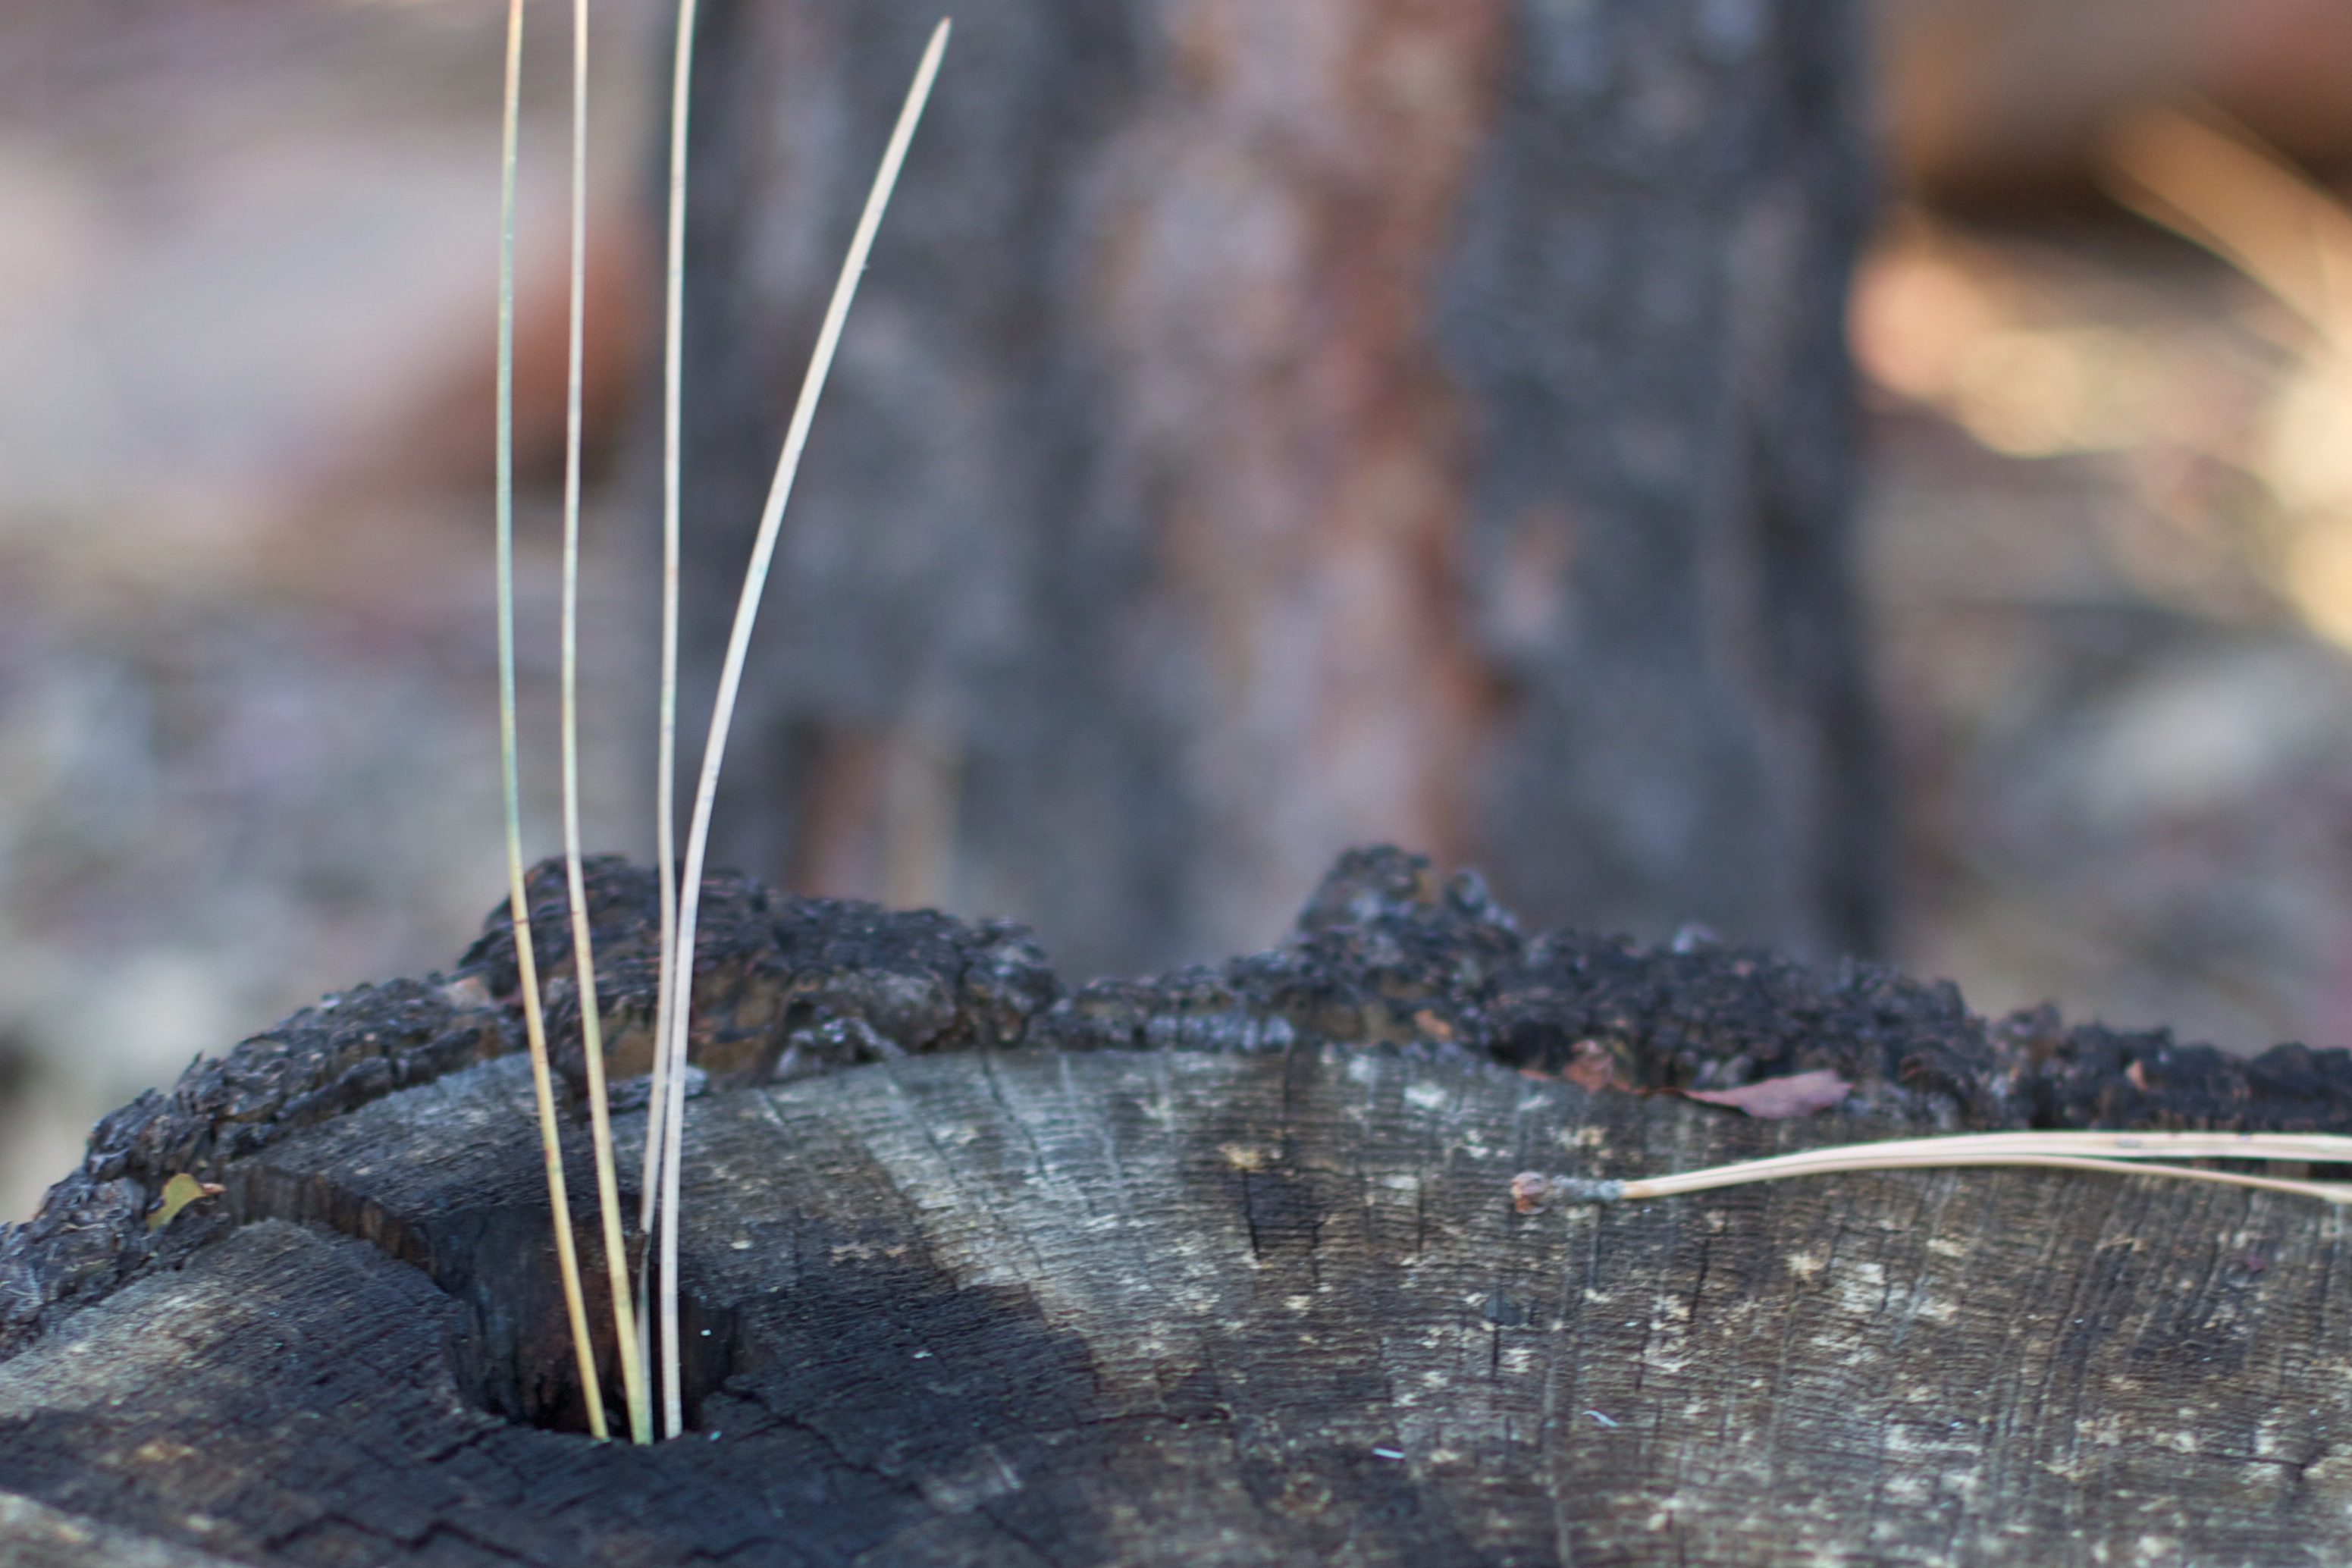
nature, branch, wood, photography, leaf, autumn, soil, close up, macro photography